Alaric I

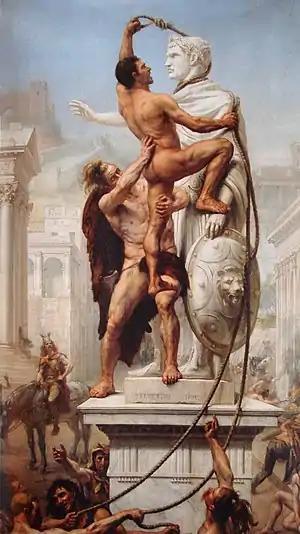
The Sack of Rome by the Visigoths on 24 August 410 by J.-N. Sylvestre (1890)

After having provisionally agreed to the terms offered by Alaric for lifting the blockade, Honorius recanted; historian A.D. Lee highlights that one of the points of contention for the emperor was Alaric's expectation of being named head of the Roman Army, a post Honorius was not prepared to grant to Alaric. When this title was not bestowed onto Alaric, he proceeded to not only "besiege Rome again in late 409, but also to proclaim a leading senator, Priscus Attalus, as a rival emperor, from whom Alaric then received the appointment" he desired. Meanwhile, Alaric's newly appointed "emperor" Attalus, who seems not to have understood the limits of his power or his dependence on Alaric, failed to take Alaric's advice and lost the grain supply in Africa to a pro-Honorian "comes Africae", Heraclian. Then, sometime in 409, Attalus—accompanied by Alaric—marched on Ravenna and after receiving unprecedented terms and concessions from the legitimate emperor Honorius, refused him and instead demanded that Honorius be deposed and exiled. Fearing for his safety, Honorius made preparations to flee to Ravenna when ships carrying 4,000 troops arrived from Constantinople, restoring his resolve. Now that Honorius no longer felt the need to negotiate, Alaric (regretting his choice of puppet emperor) deposed Attalus, perhaps to re-open negotiations with Ravenna.